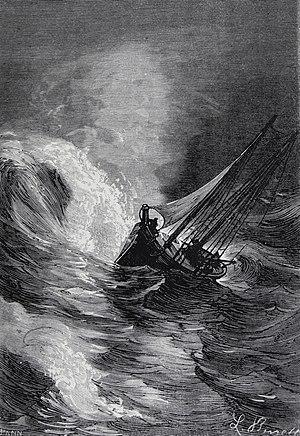
""Le tour du monde en quatre-vingts jours"", Alphonse de Neuville &amp
Cet article recense les personnages, animaux, navires et lieux du roman de Jules Verne, Le Tour du monde en quatre-vingts jours.